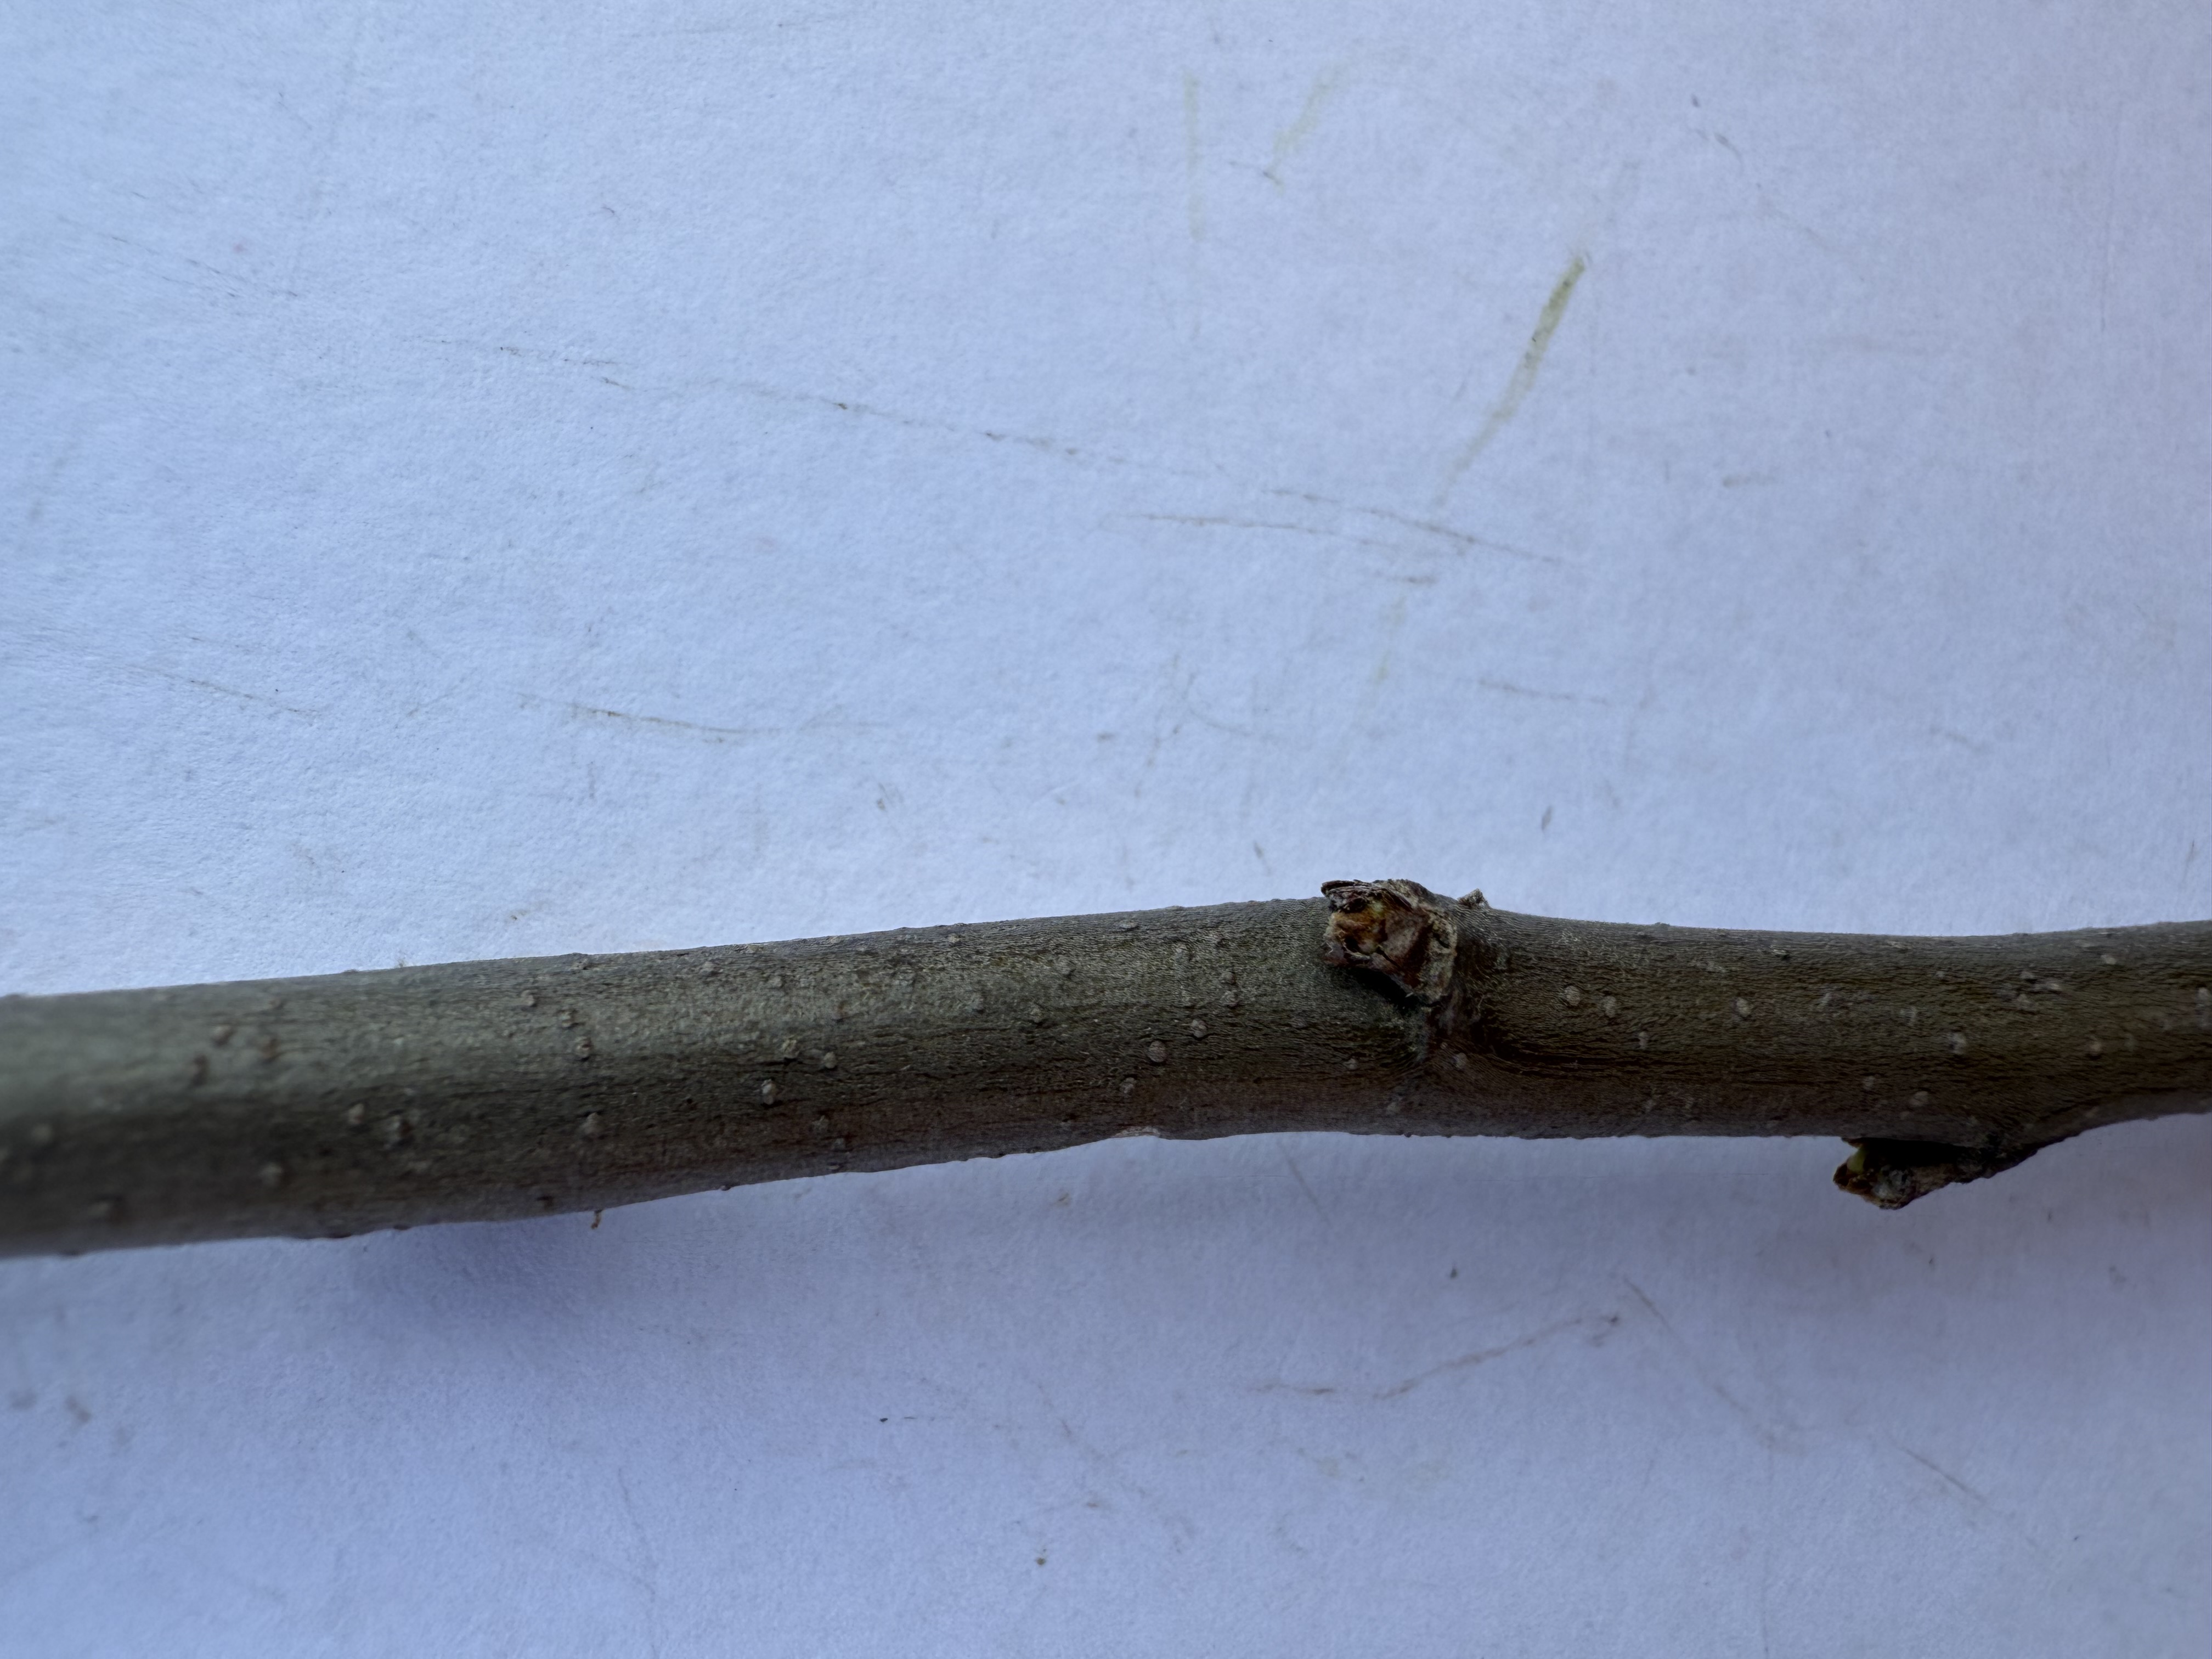
Variety: Ekmek Quince